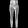
Label: Trouser